Mahamet Diagouraga

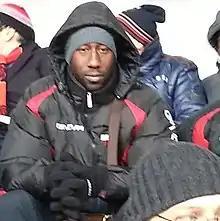
Diagouraga in 2013

Mahamet Diagouraga (born 8 January 1984) is a former professional footballer who played as a defender. Born in France, he is a former Mali youth international.